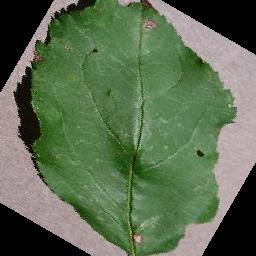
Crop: apple
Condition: black_rot